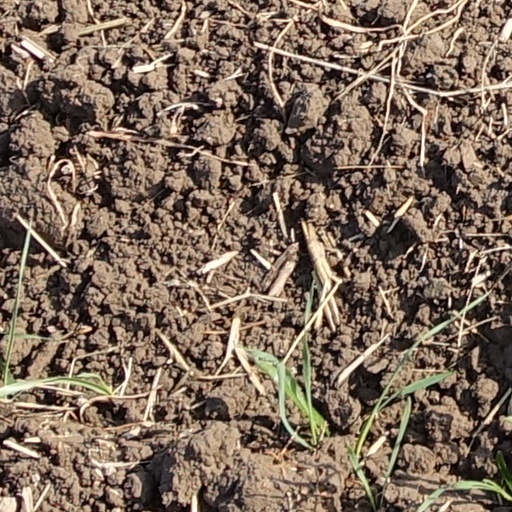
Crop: wheat